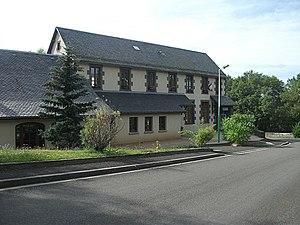
Mairie de Mazaye (Puy-de-Dôme, Auvergne-Rhône-Alpes, France). [16530]
Mazaye ou Mazayes est une commune française située dans le département du Puy-de-Dôme, en région Auvergne-Rhône-Alpes. Elle fait partie de l'aire urbaine de Clermont-Ferrand.